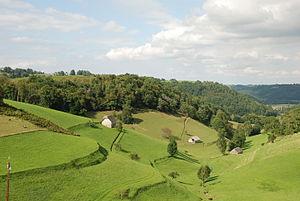
Granges foraines dans le canton de Lourdes-Est, au dessous de Gez ez Angles
Les granges foraines sont des granges-étables éloignées de l'habitation et du siège de l'exploitation d'élevage mais intégrées dans le fonctionnement ordinaire et quotidien de l'exploitation.
Le canton de Lourdes-Est est un ancien canton français situé dans le département des Hautes-Pyrénées et la région Midi-Pyrénées. En application du redécoupage cantonal de 2014 en France, le canton de Lourdes-Est se retrouve désormais dans le canton de Lourdes-2, qui correspond à l'ancien canton de Lourdes-Est augmenté de la commune d'Adé.